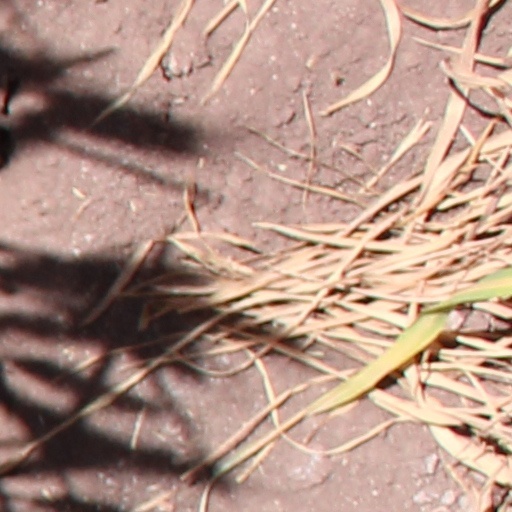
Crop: wheat